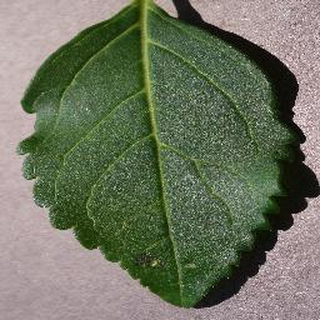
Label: healthy_cherry